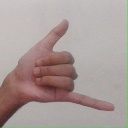
अक्षर: द